Oshrat Kotler

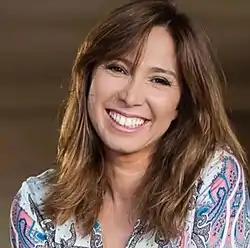

Oshrat Kotler (Hebrew: אושרת קוטלר; born 25 July 1965) is an Israeli journalist, television news presenter and author.